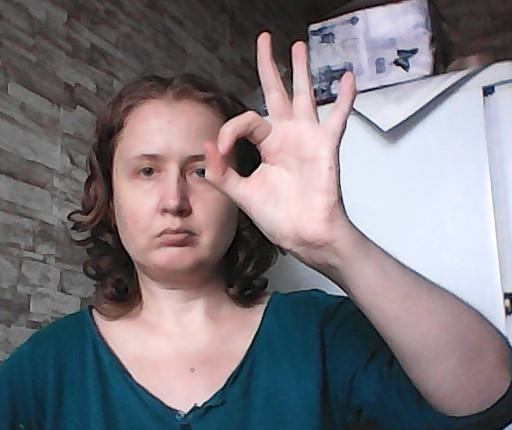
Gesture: ok